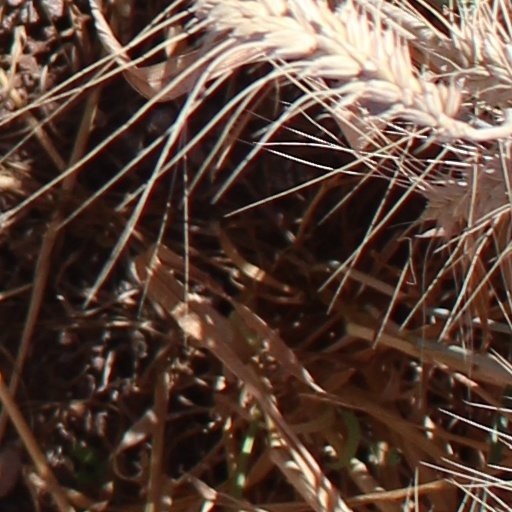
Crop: wheat